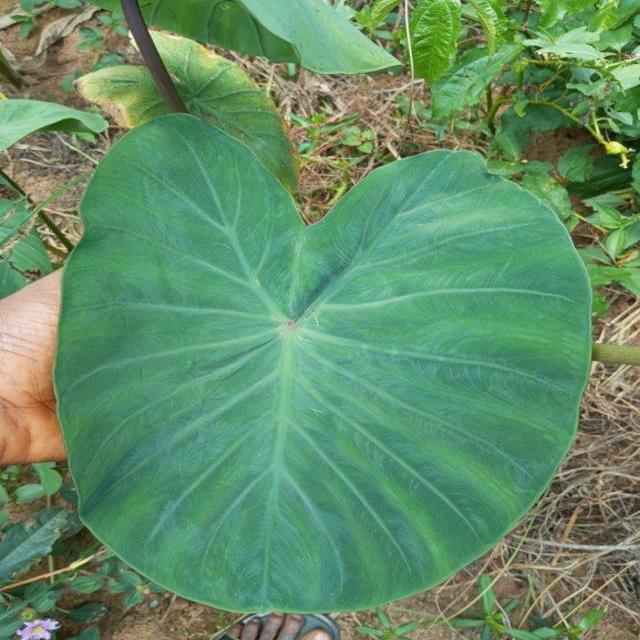
Label: Healthy